1844 United States presidential election

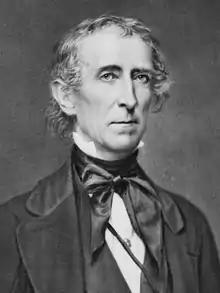
John Tyler, the incumbent president in 1844, whose term expired on March 4, 1845

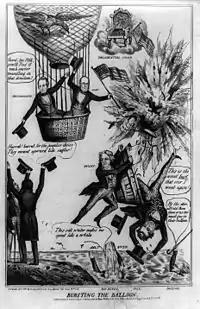
Political cartoon predicting Polk's defeat by Clay

Van Buren realized that accommodating slavery expansionists in the South would open the Northern Democrats to charges of appeasement to the Slave power from the strongly anti-annexation Northern Whigs and some Democrats. He crafted an emphatically anti-Texas position that temporized with expansionist southern Democrats, laying out a highly conditional scenario that delayed Texas annexation indefinitely. In the Hammett letter, published April 27, 1844 (penned April 20), he counseled his party to reject Texas under a Tyler administration. Furthermore, annexation of Texas as a territory would proceed, tentatively, under a Van Buren administration, only when the American public had been consulted on the matter and Mexico's cooperation had been pursued to avoid an unnecessary war. A military option might be advanced if a groundswell of popular support arose for Texas, certified with a congressional mandate. In these respects, Martin Van Buren differed from Henry Clay, who would never tolerate annexation without Mexico's assent.